Mika Morozov

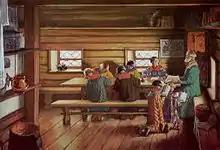
Boris Kustodiev. Paintings on Russian history. "School in the Principality of Moscow", 1908

For a long time, the painting was in the private collection of Mikhail and Margarita Morozov, the parents of the boy depicted in the painting. In 1917, the painting was transferred from Margarita Morozova's collection to the State Tretyakov Gallery, where it has remained to this day. Its inventory number in the museum's collection is 5325.